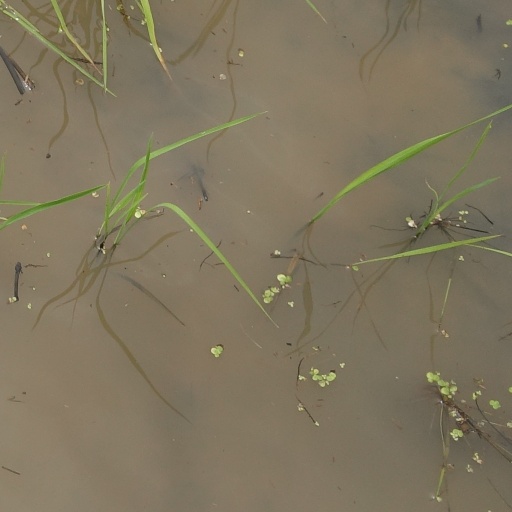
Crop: rice